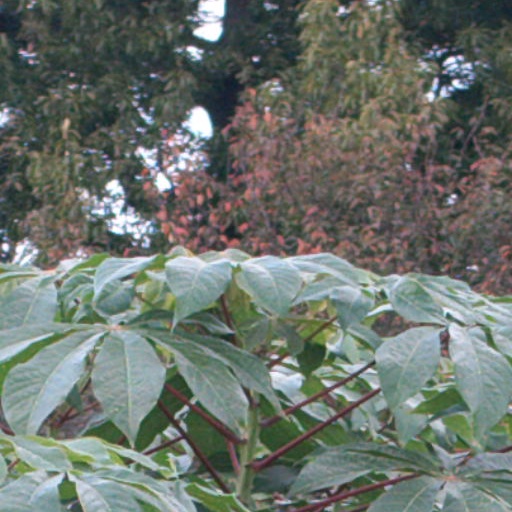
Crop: cassava